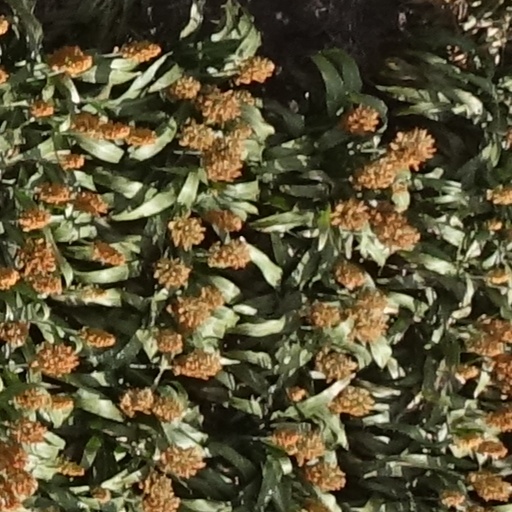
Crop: sorghum